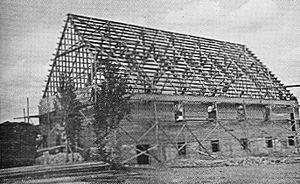
Construction de l'église de Normétal
Abitibi-Ouest est une municipalité régionale de comté de la province de Québec situé dans la région administrative de l'Abitibi-Témiscamingue, créée le 1ᵉʳ janvier 1982. Son chef-lieu et la ville la plus peuplée est La Sarre.
Normétal est une municipalité du Québec située dans la MRC d'Abitibi-Ouest en Abitibi-Témiscamingue. Les habitants de Normétal sont appelés « Normétaliens » et « Normétaliennes ».